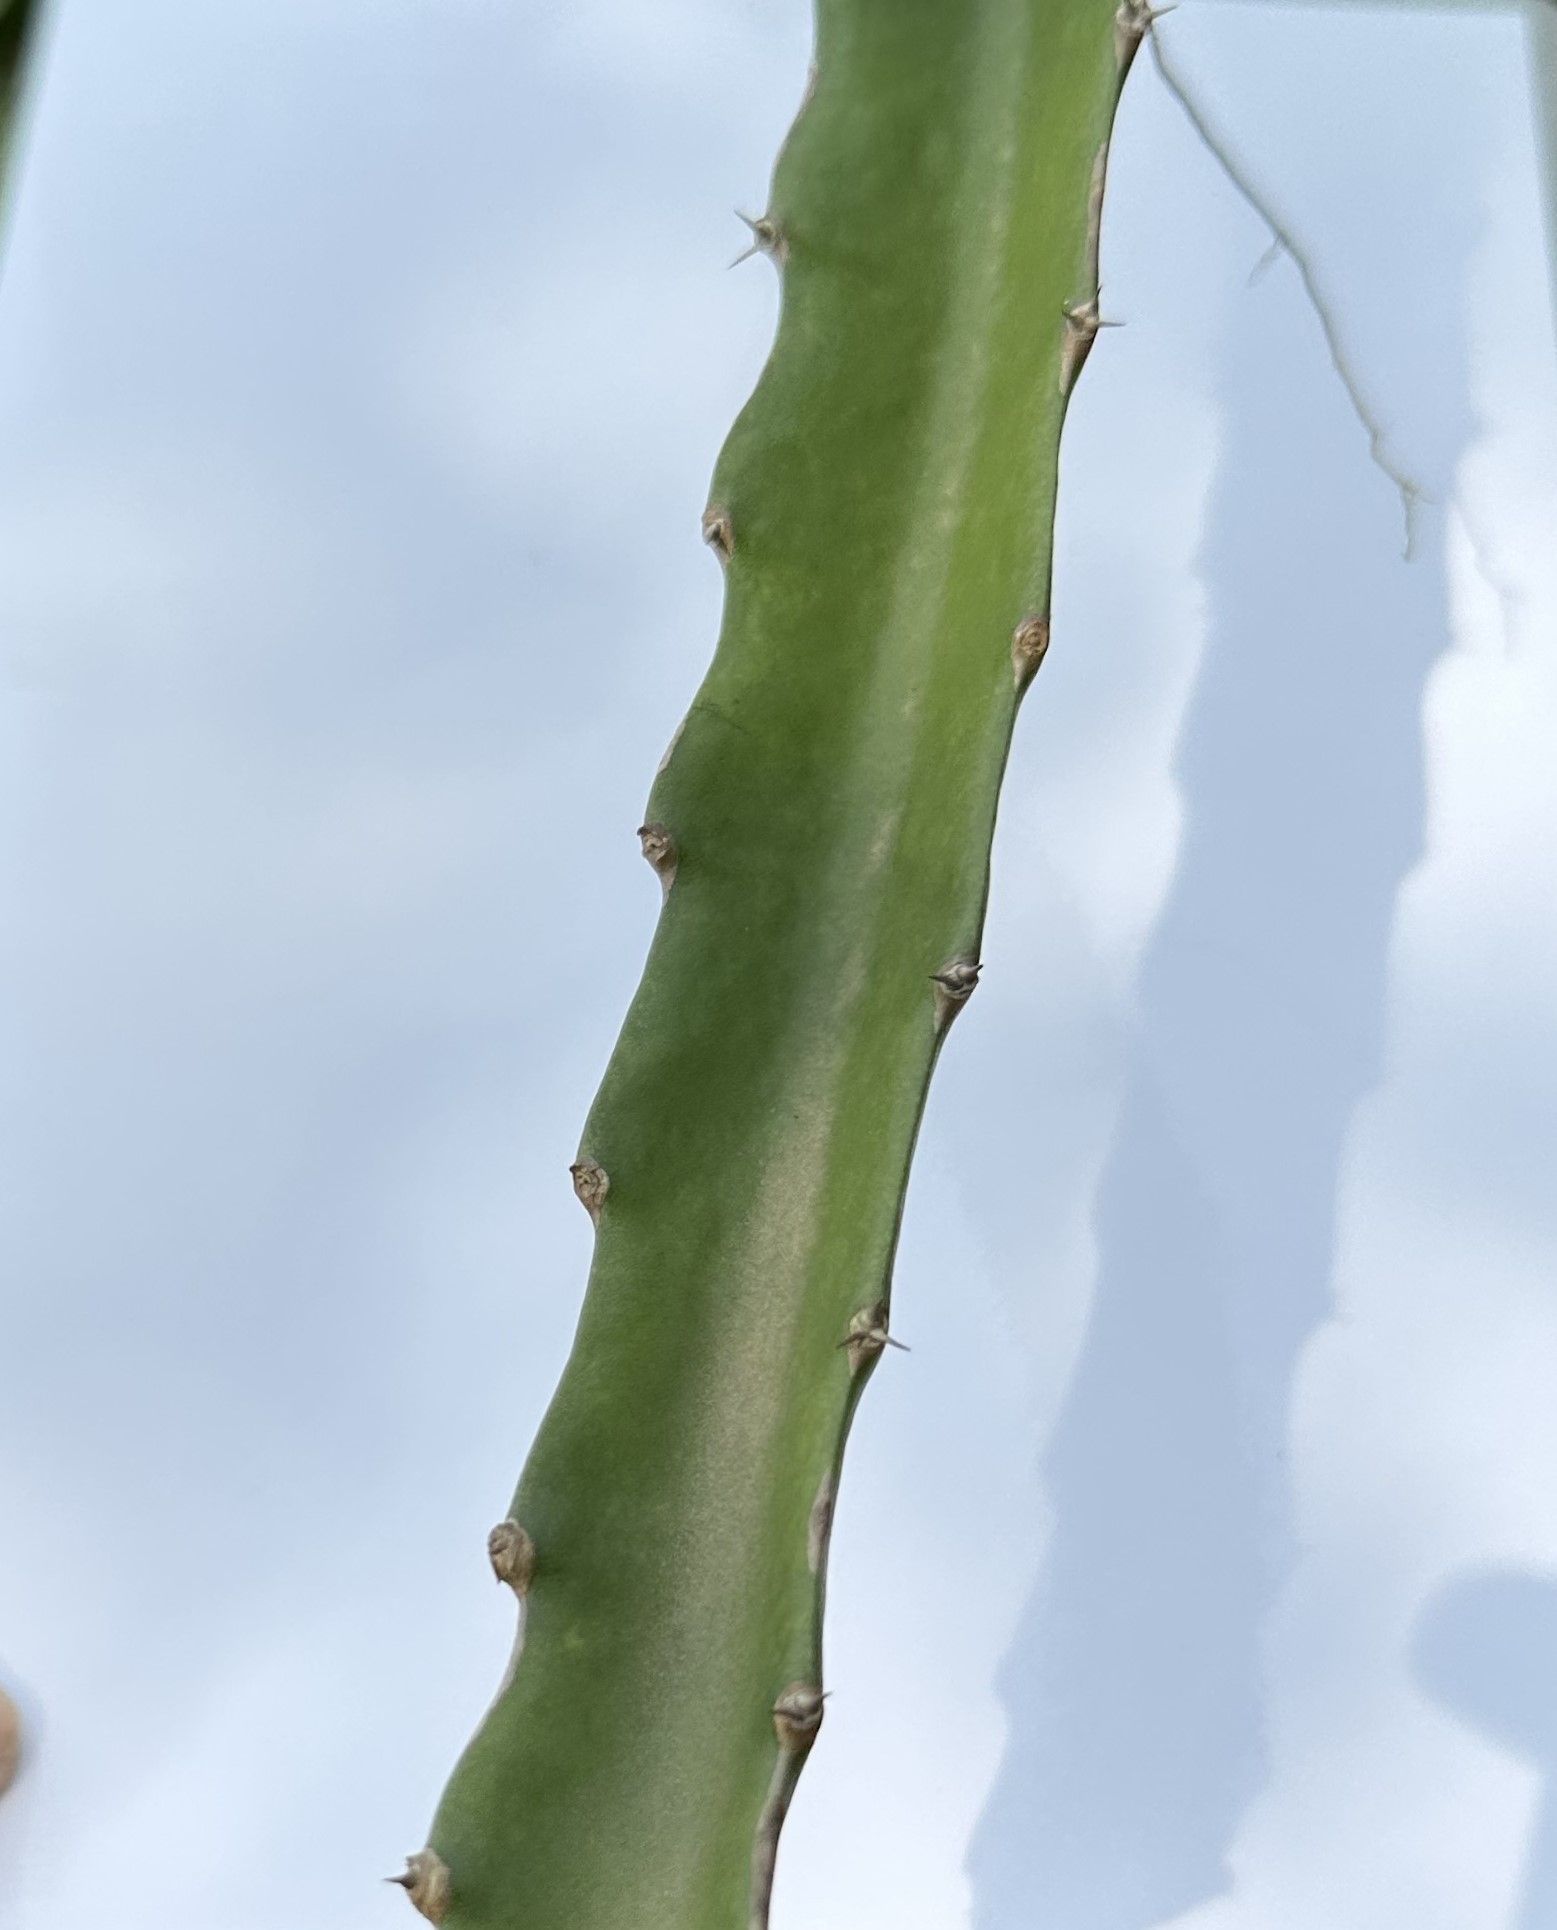
Label: Good leaf